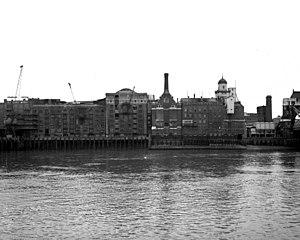
Une brasserie est étymologiquement et historiquement le nom du lieu où est brassée la bière. Par métonymie, le terme brasserie désigne également un établissement qui fait à la fois fonction de bar — où l'on sert notamment, mais pas uniquement, de la bière — et de restaurant.